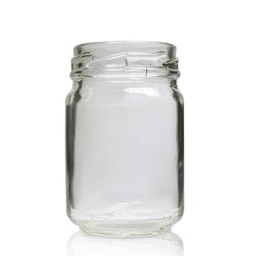
Label: glass